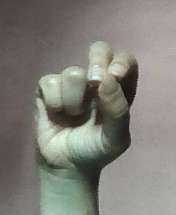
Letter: gaaf